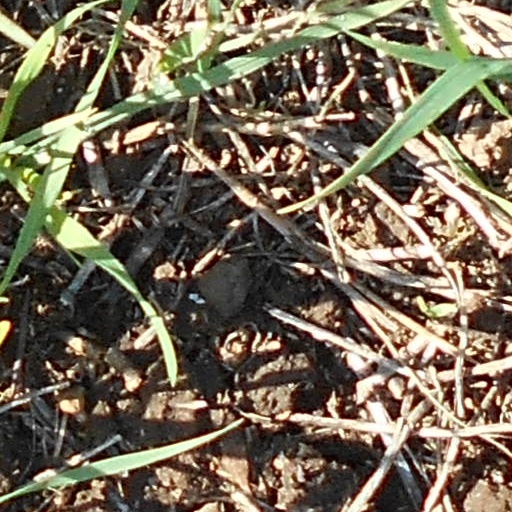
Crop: wheat